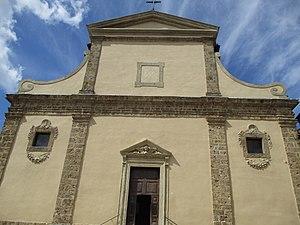
Trevi nel Lazio est une commune italienne de la province de Frosinone dans la région Latium en Italie.